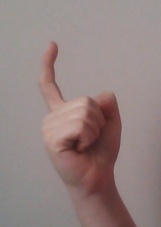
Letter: ra